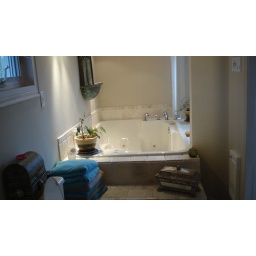
standing in master bedroom facing jacuzzi.